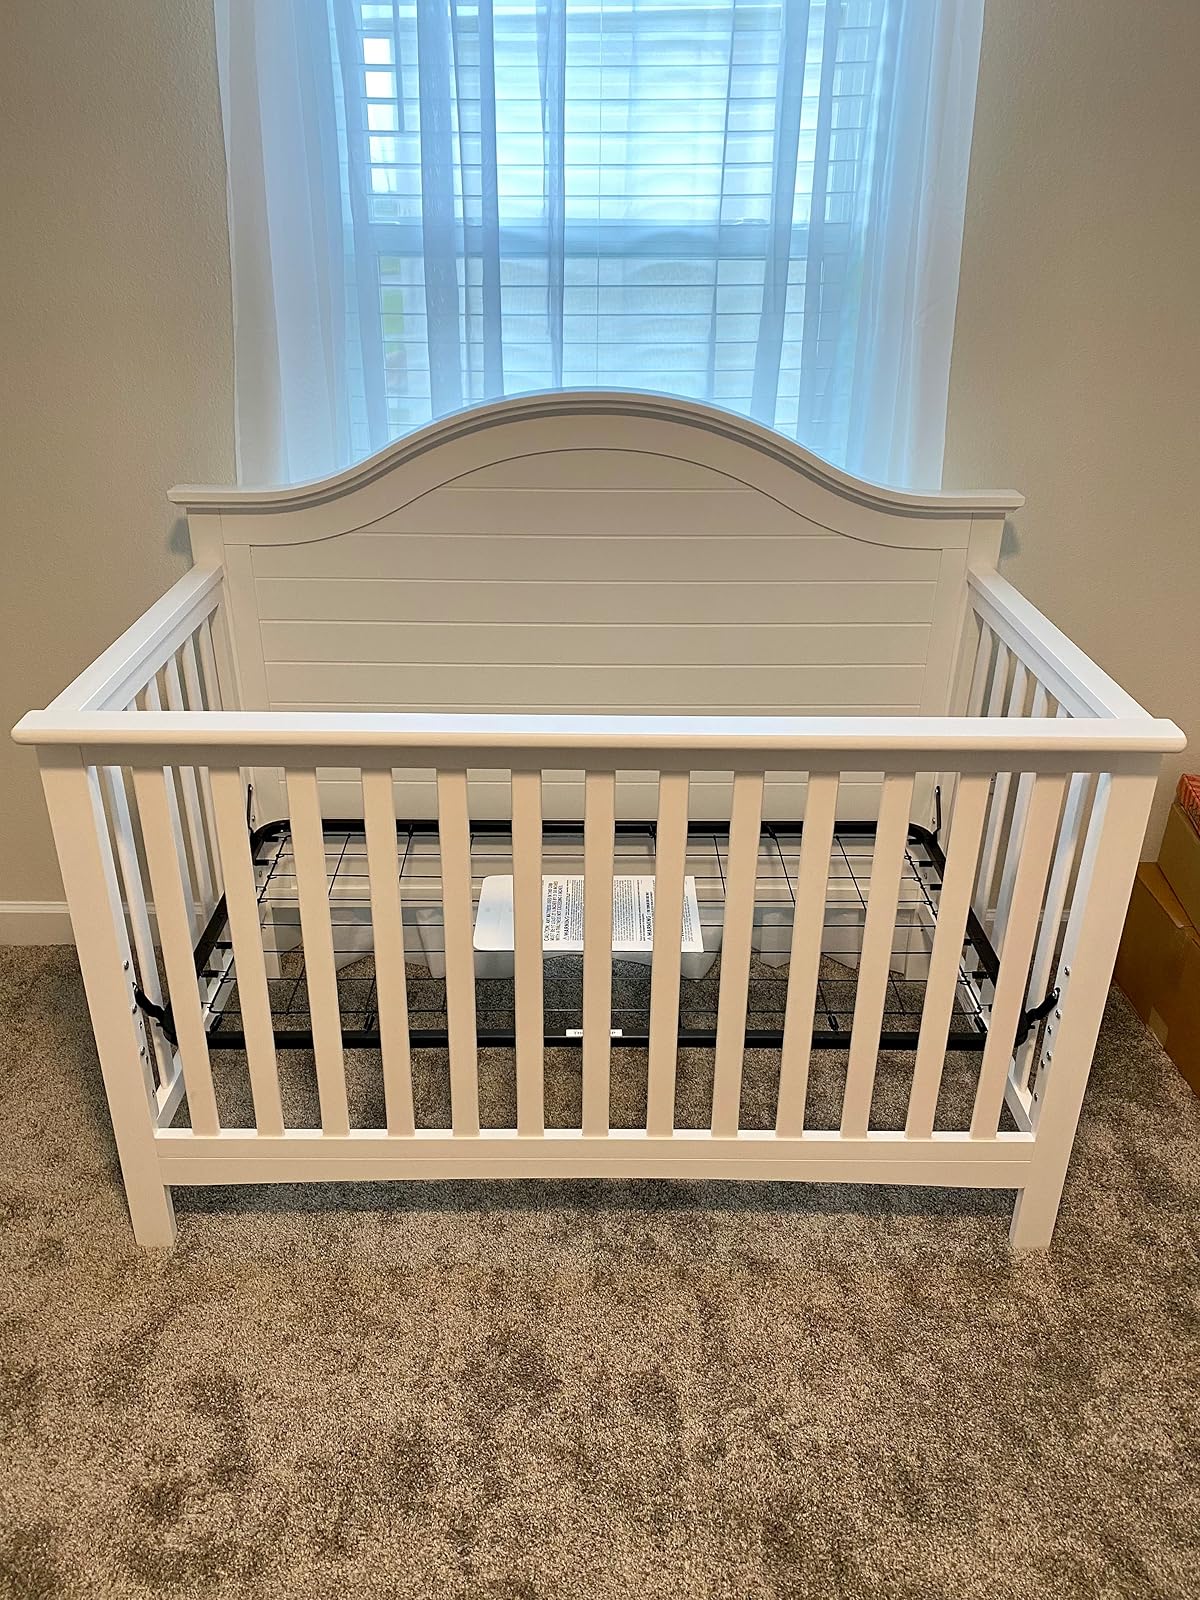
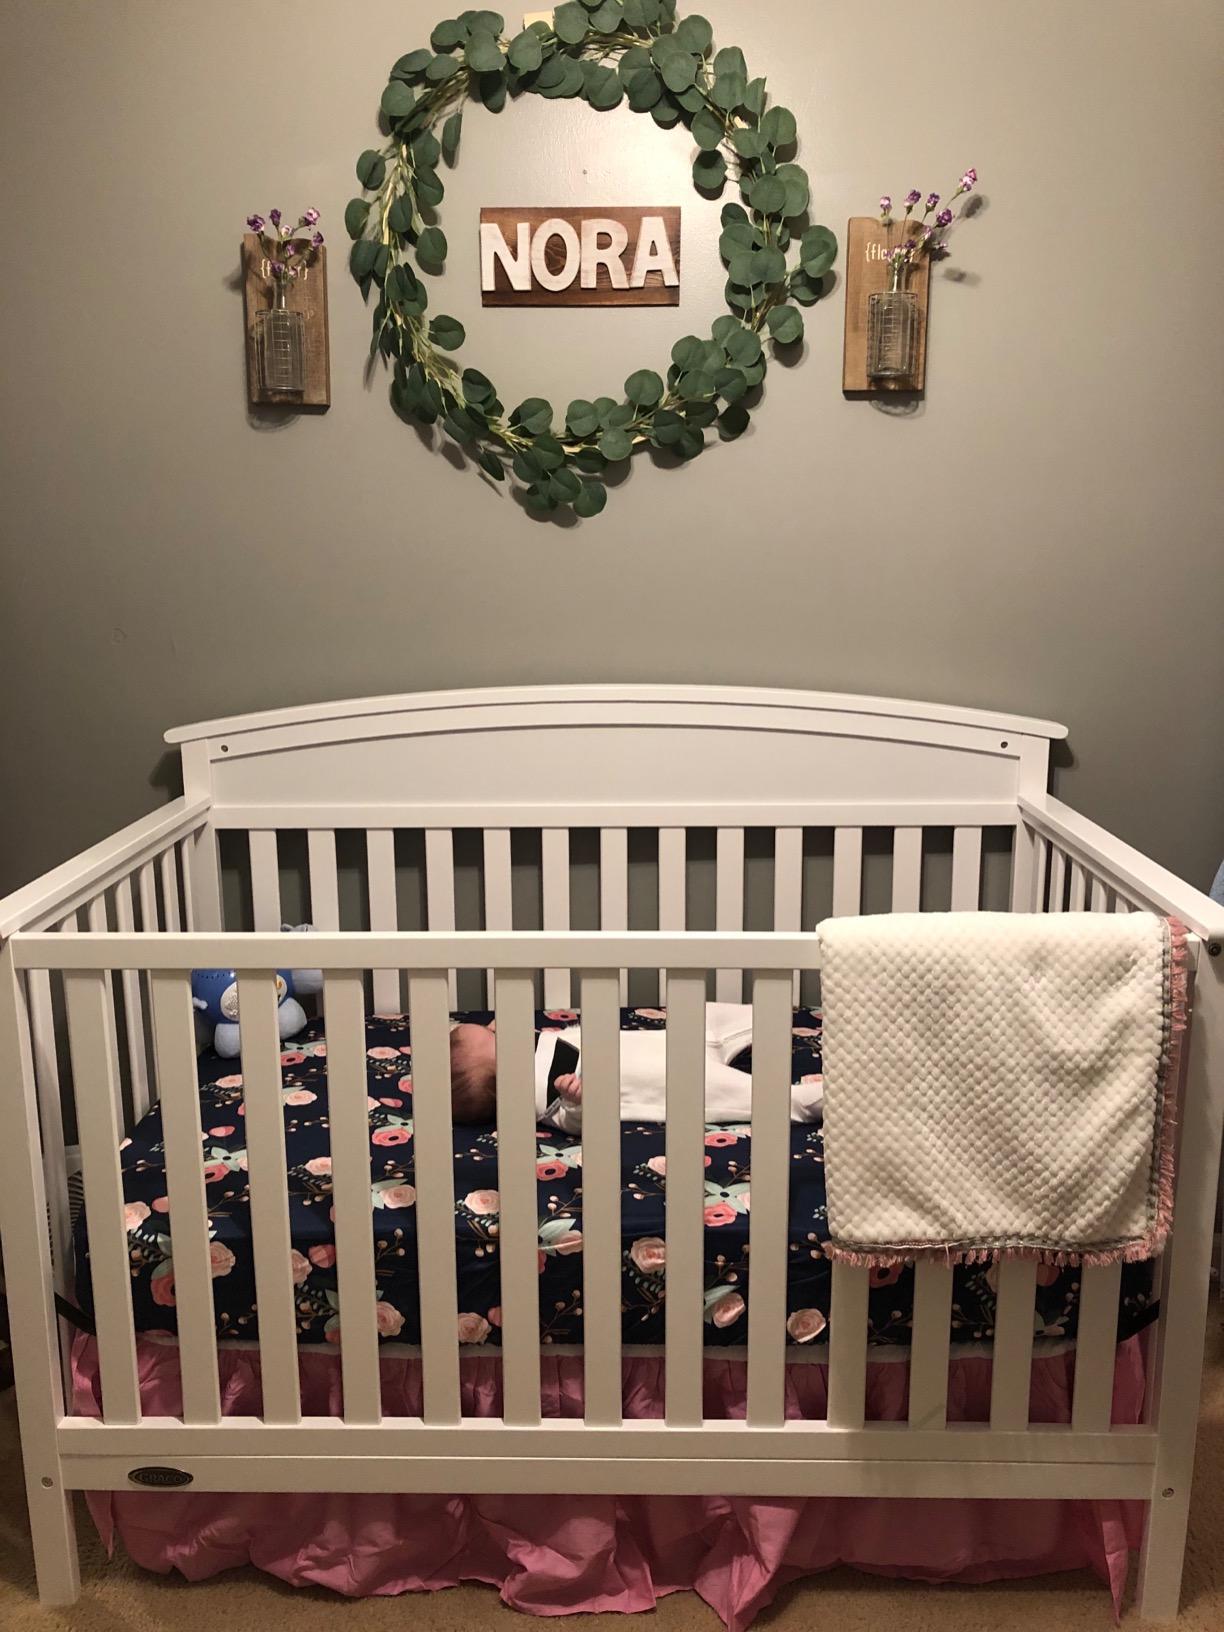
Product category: products_crib
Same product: no